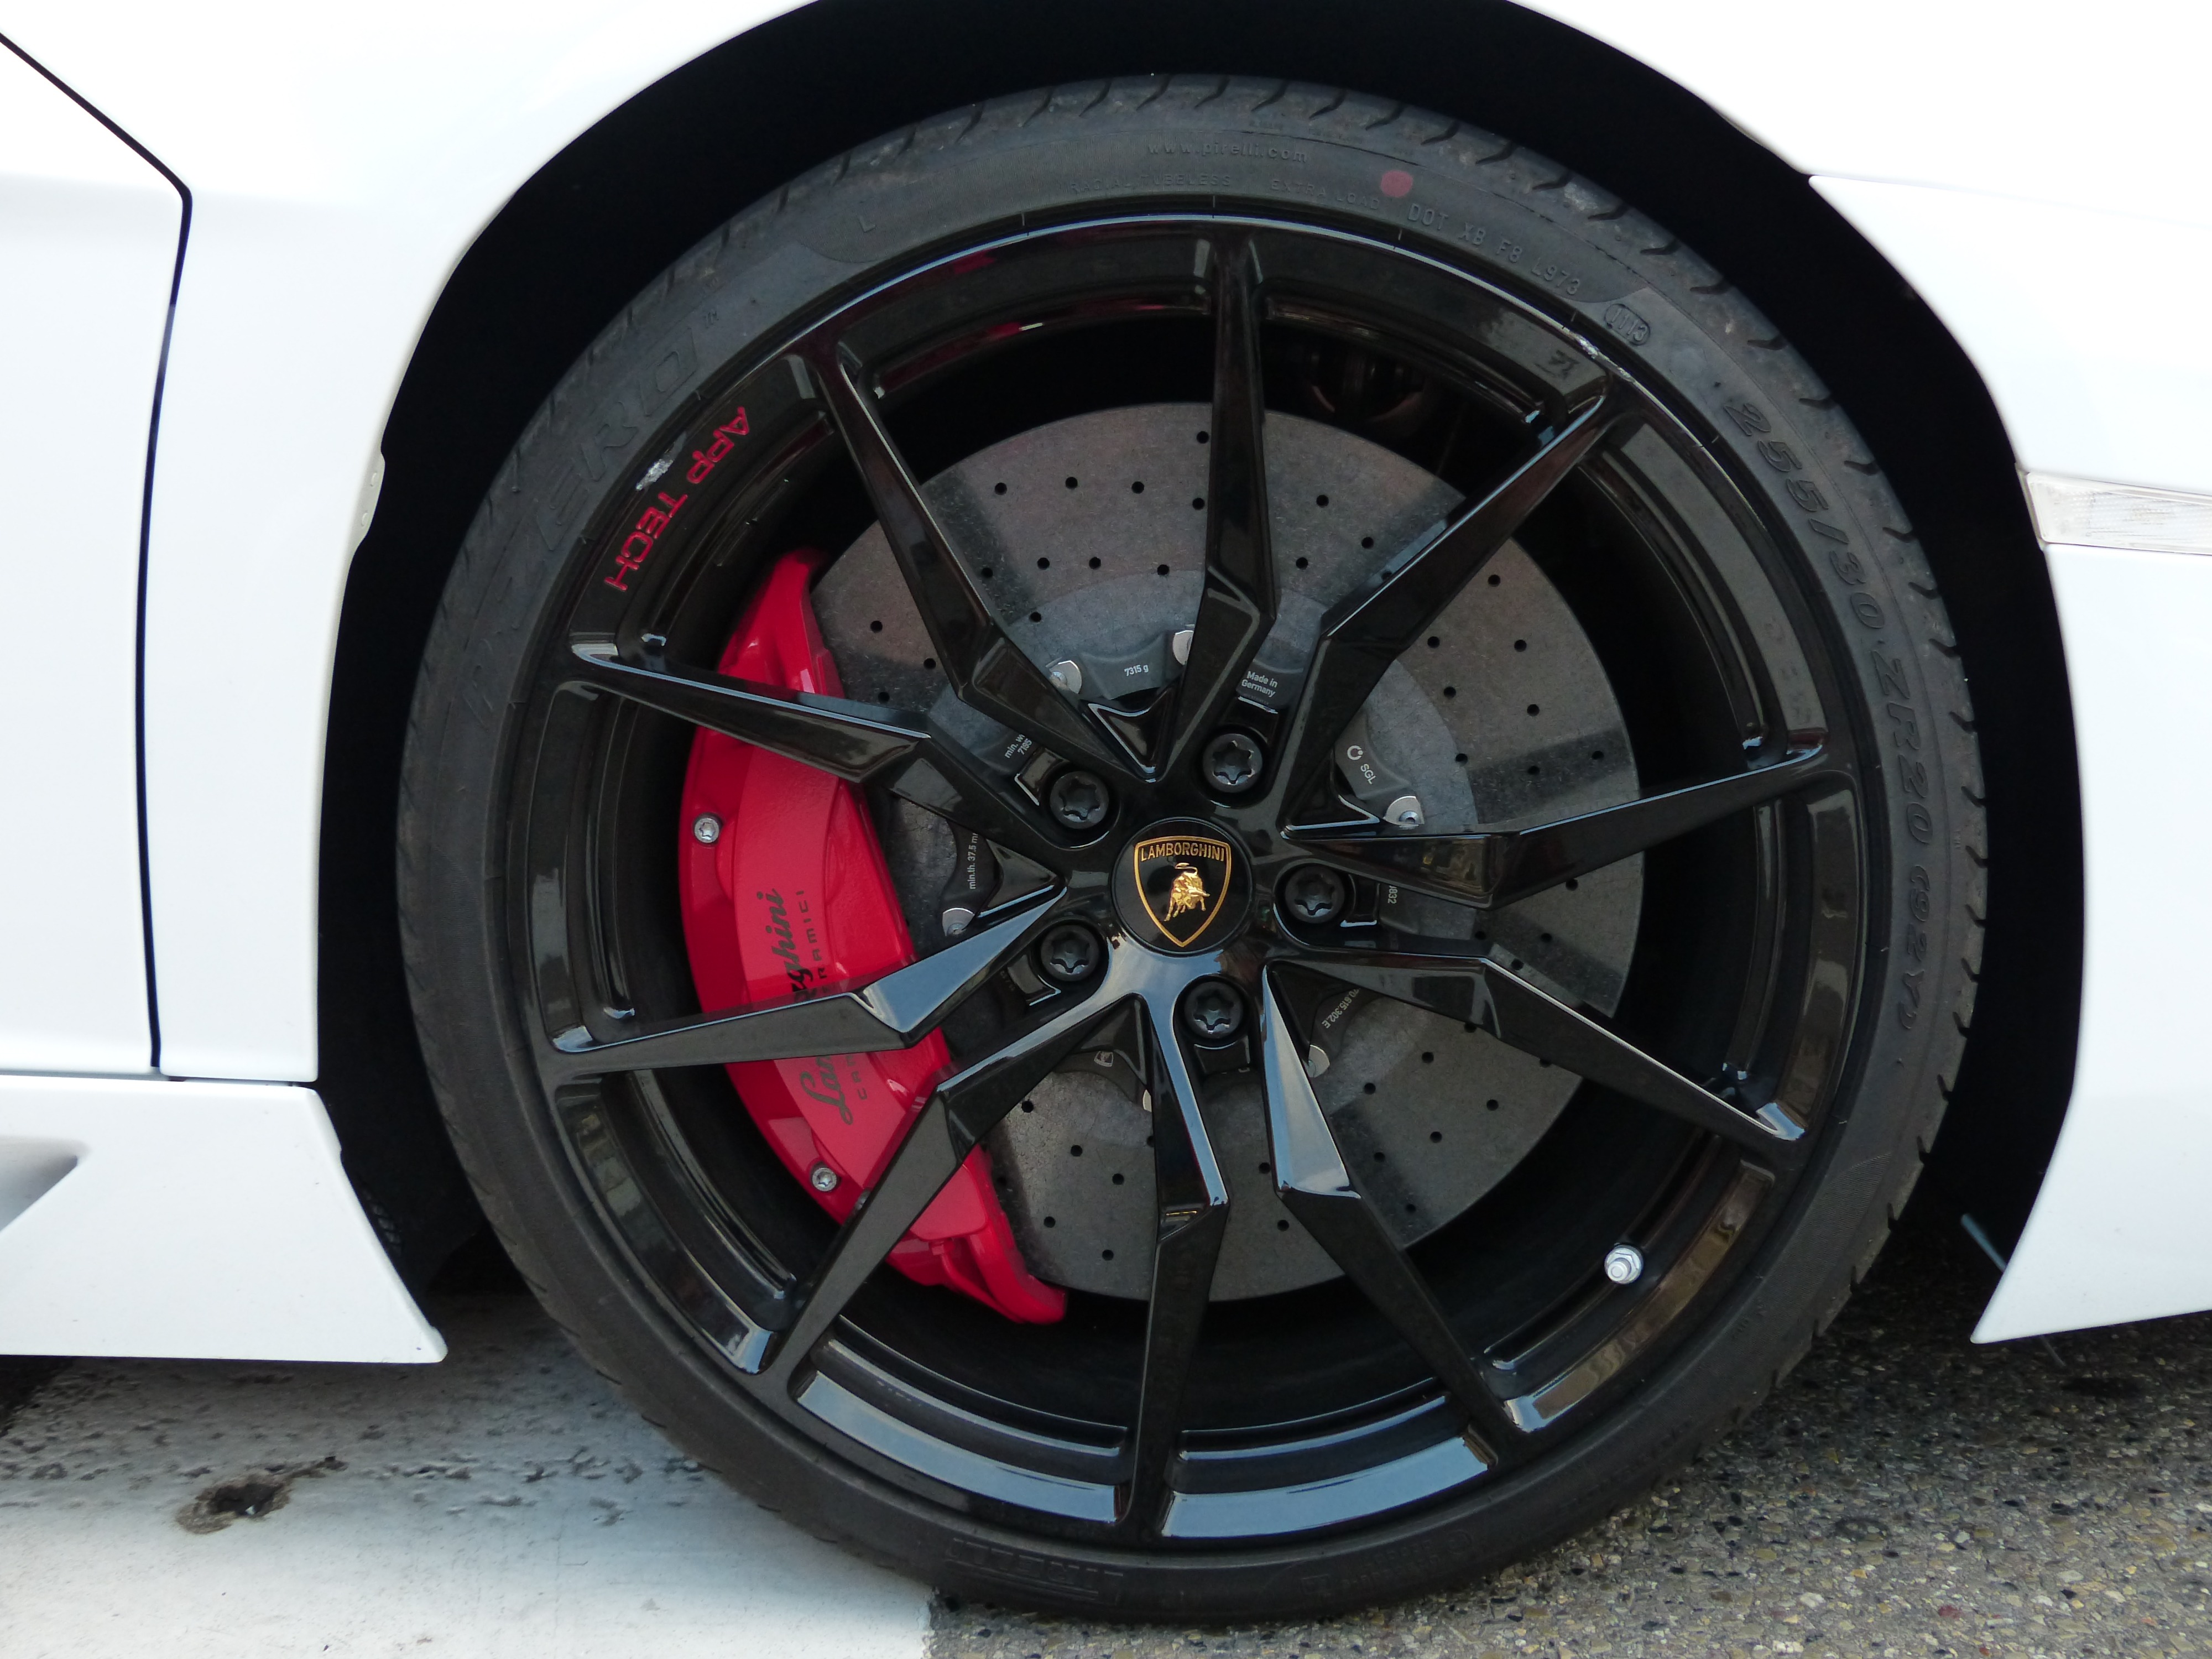
car, wheel, vehicle, brake, tire, sports car, bumper, supercar, rim, lamborghini, disc brake, land vehicle, automobile make, automotive exterior, automotive design, luxury vehicle, automotive tire, ferrari 458, lamborghini aventador, lamborghini gallardo